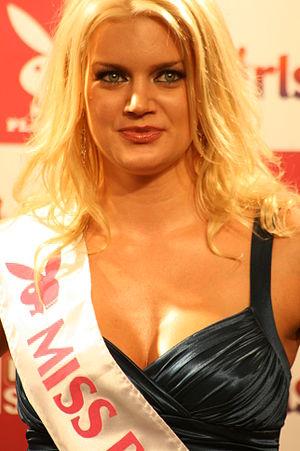
La Playmate of the Month, ou Miss, est une femme désignée chaque mois par le magazine Playboy. Elle apparaît sur le dépliant central du magazine, appelé centerfold.